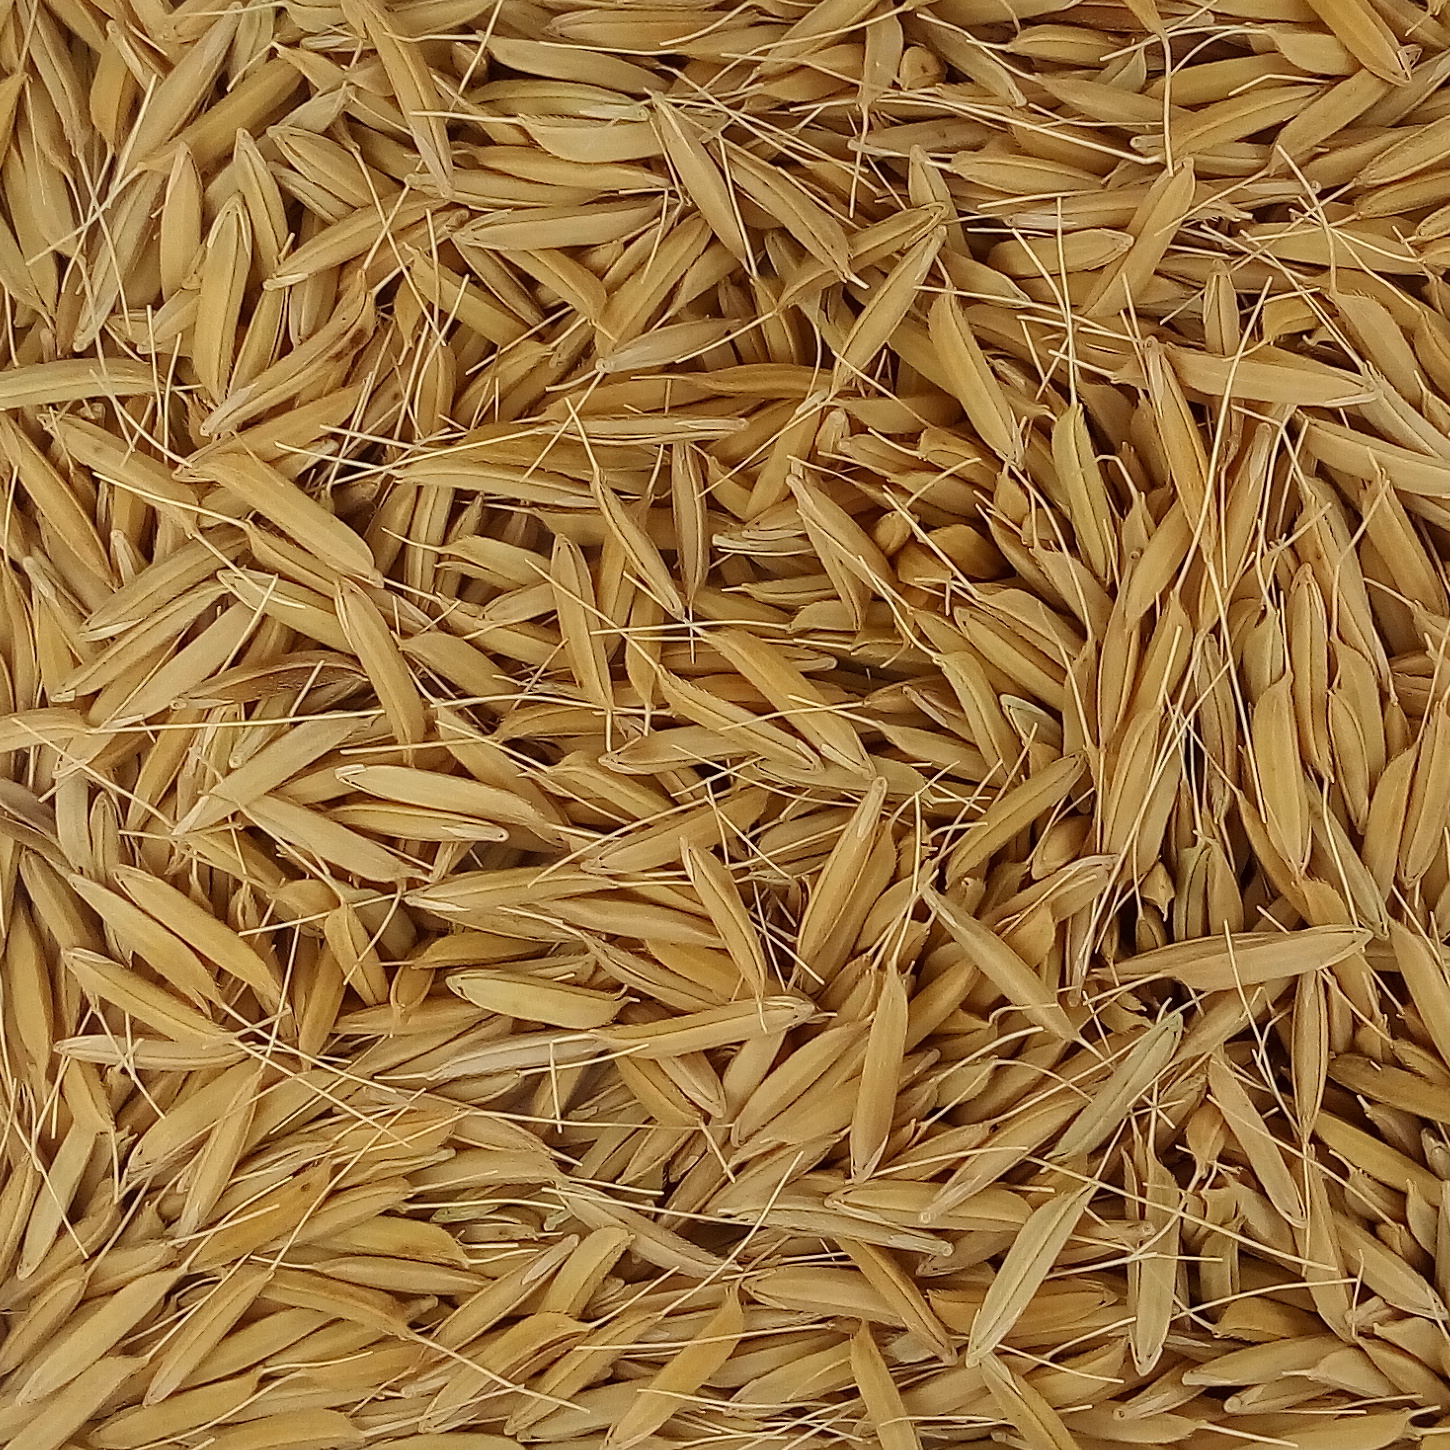
Rice seed variety: PB1